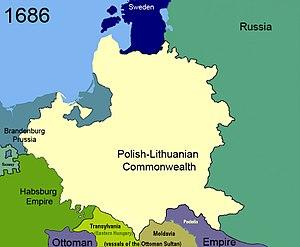
Cet article recense l'évolution territoriale de la Pologne, de façon chronologique. Il liste les modifications internes et externes des différentes entités ayant précédé la Pologne actuelle.